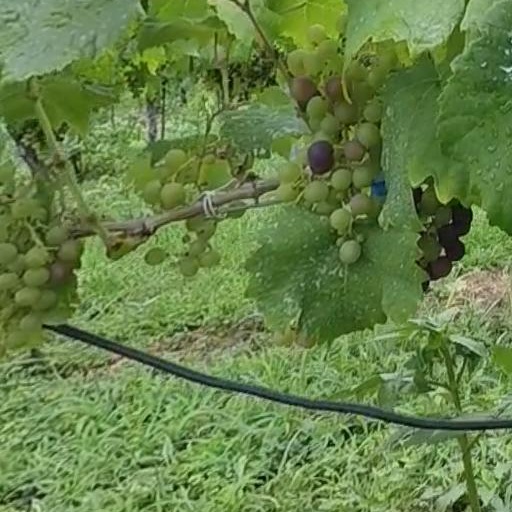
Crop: grape